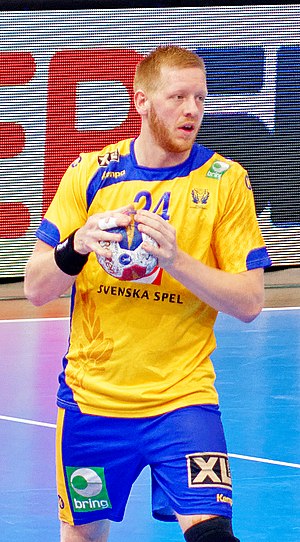
Jim Gottfridsson
Jim Gottfridsson er en svensk håndboldspiller, der spiller for den tyske Bundesligaklub SG Flensburg-Handewitt og Sveriges herrehåndboldlandshold.